Sarah Michelle Gellar

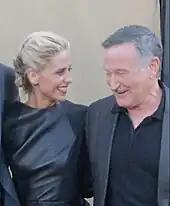
Gellar with Robin Williams at an event for "The Crazy Ones" in 2013

A fan of Robin Williams for years, once Gellar learned that he was making the CBS single-camera sitcom "The Crazy Ones" (2013–2014), she contacted her friend Sarah de Sa Rego, the wife of Williams' best friend, Bobcat Goldthwait, in order to lobby for a co-starring role. She obtained the part of an advertising director who runs an agency with her father. "Digital Spy" felt that Williams "shares a warm, genuine chemistry with his on-screen offspring Gellar," as part of a mixed critical response. The series earned Gellar the People's Choice Award for Favorite Actress in a New Television Series.